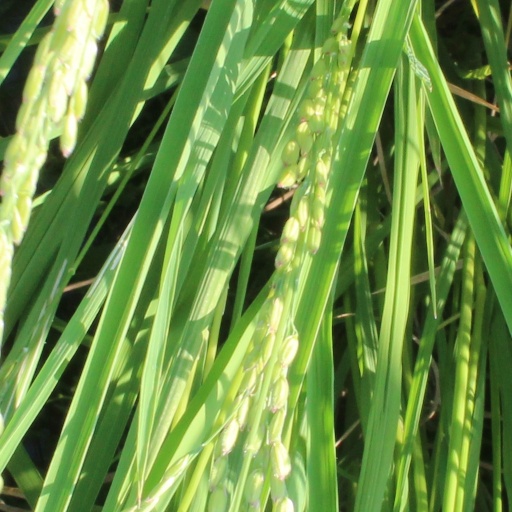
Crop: rice